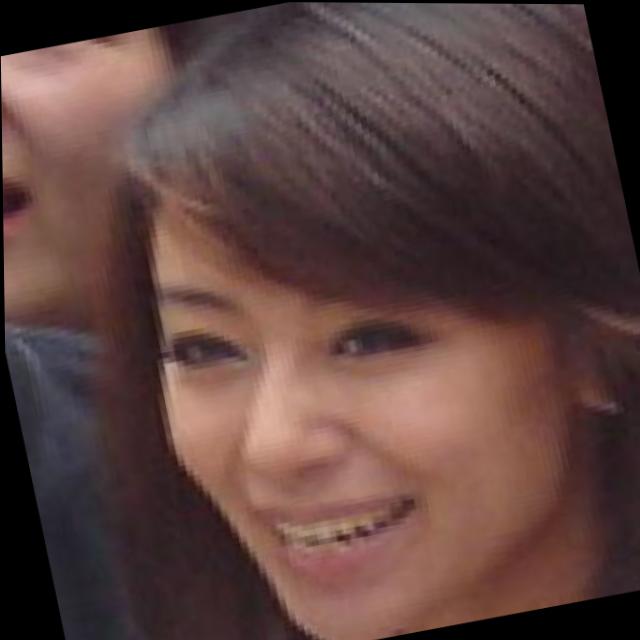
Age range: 21-44